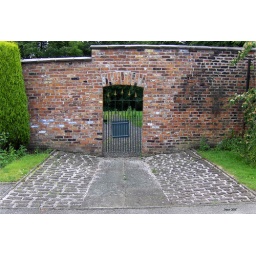
One of the gates in the walls of this former kitchen garden.